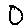
Label: 0